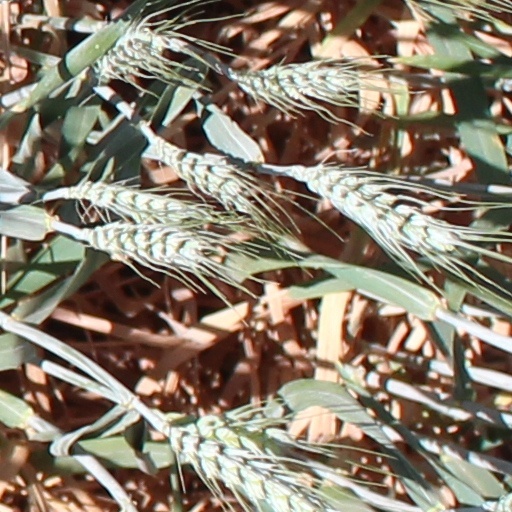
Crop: wheat